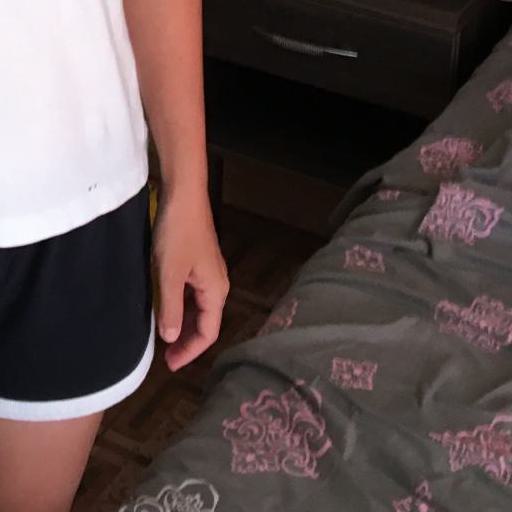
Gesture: no_gesture